Fish fillet

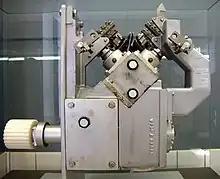
Automatic knives for filleting fish

Fish fillets comprise the flesh of the fish, which is the skeletal muscles and fat as opposed to the bones and organs. Fillets are usually obtained by slicing the fish parallel to the spine, rather than perpendicular to the spine as is the case with steaks. The remaining bones with the attached flesh is called the "frame", and is often used to make fish stock. As opposed to whole fish or fish steaks, fillets do not contain the fish's backbone; they yield less flesh, but are easier to eat.